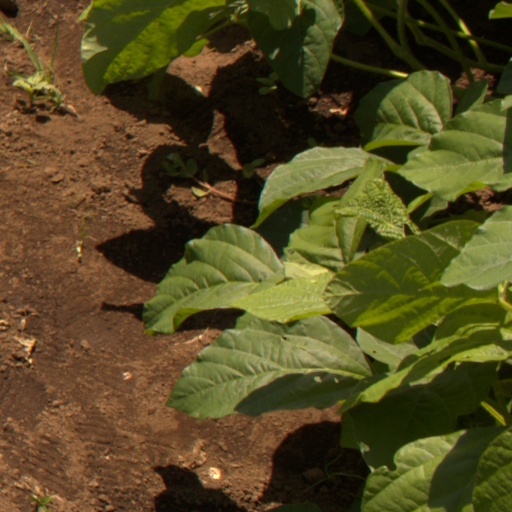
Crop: soybean